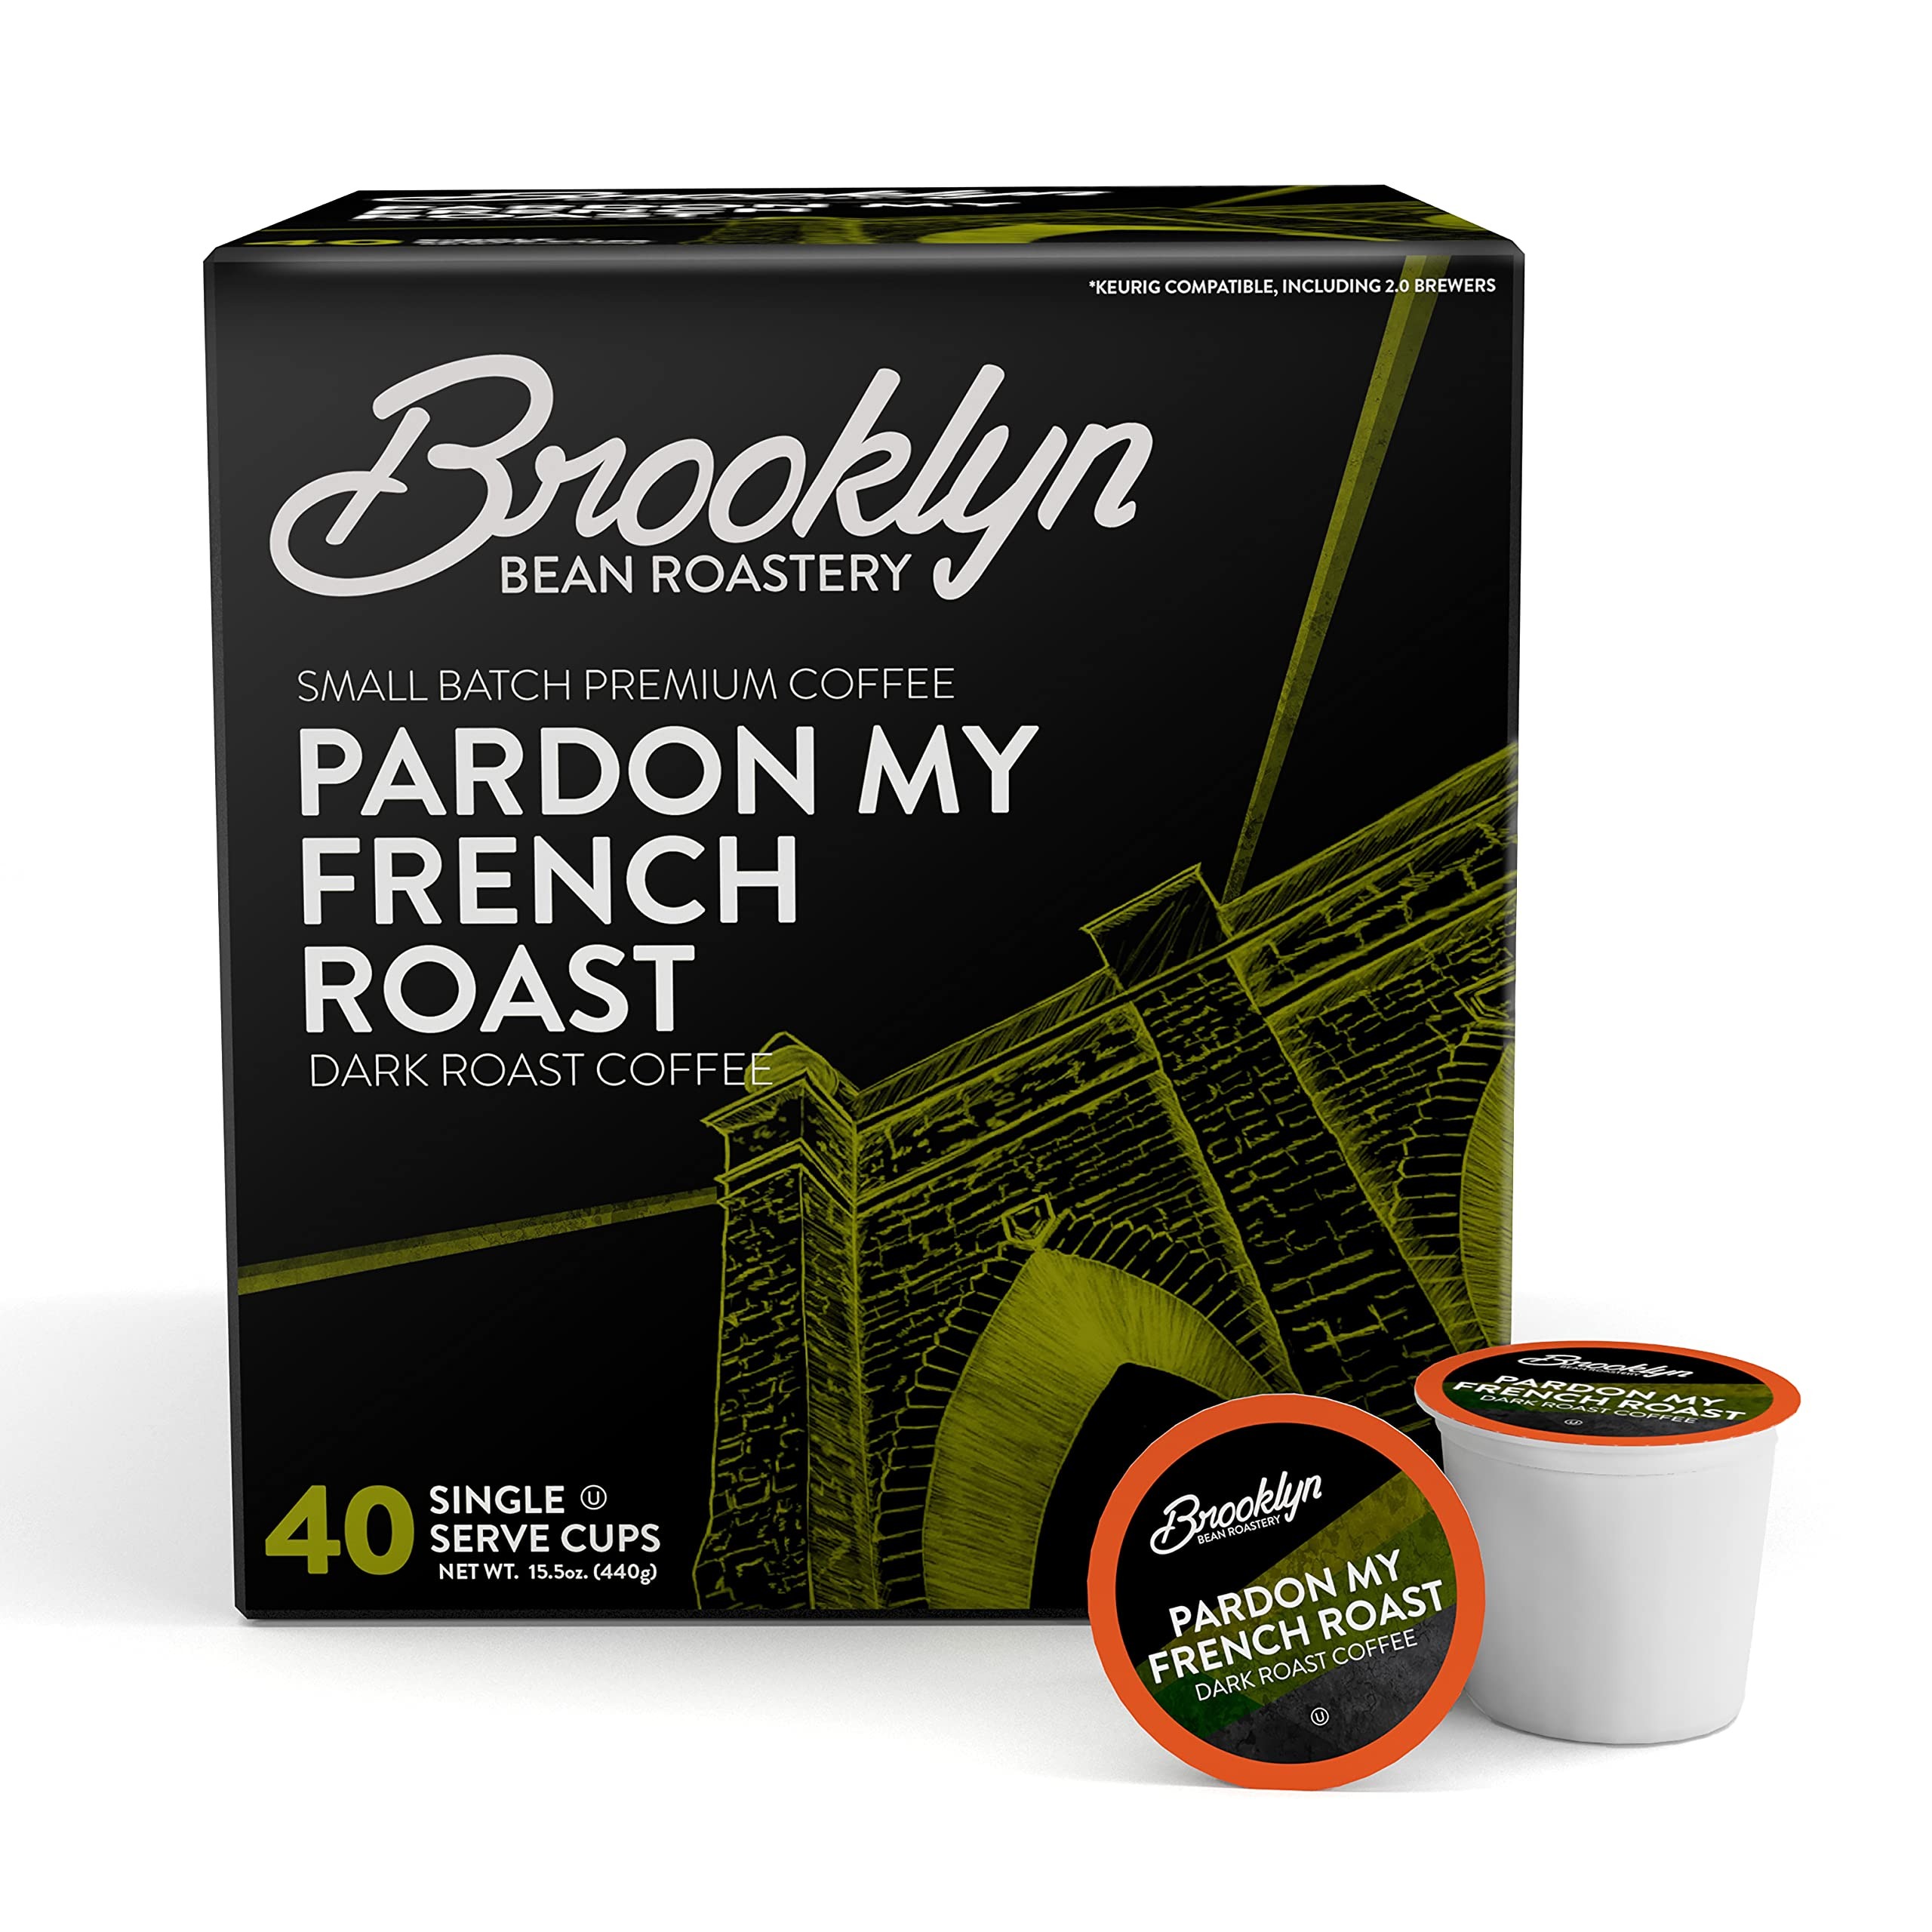
Item Name: Brooklyn Beans French Roast Gourmet Coffee Pods - Compatible with Keurig K Cup Brewers Including 2.0 Machines, 40 Count, Dark Roast and Intense
Bullet Point 1: Dark roast and intense French flavor for a bold coffee experience, perfect for those who enjoy a strong, rich taste in their cup.
Bullet Point 2: Compatible with Keurig K Cup Brewers, including 2.0 machines, ensuring you can enjoy this intense French roast with ease and convenience.
Bullet Point 3: 40 count pack for a lasting coffee supply, offering enough dark roast coffee to satisfy your need for a bold and intense flavor.
Bullet Point 4: Perfect for those who enjoy a rich and powerful coffee, this French roast delivers a robust flavor that stands out in every cup.
Bullet Point 5: Made with high quality beans for premium flavor, ensuring each cup of this French roast coffee is rich, intense, and satisfying.
Value: 40.0
Unit: count

Price: 24.92